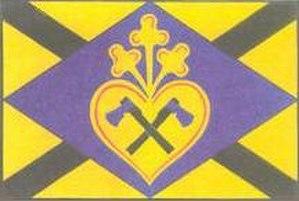
Žítková est une commune du district d'Uherské Hradiště, dans la région de Zlín, en République tchèque. Sa population s'élevait à 172 habitants en 2018.